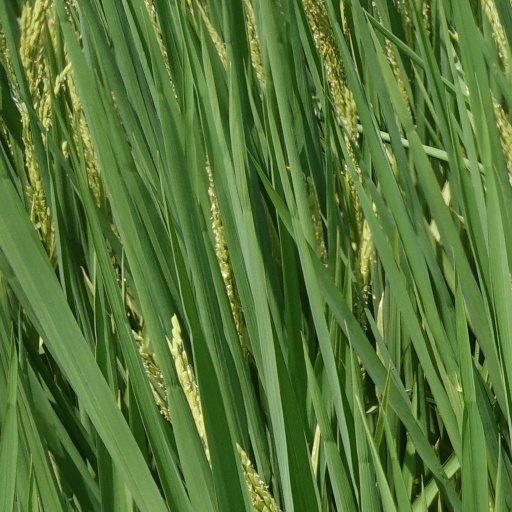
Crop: rice